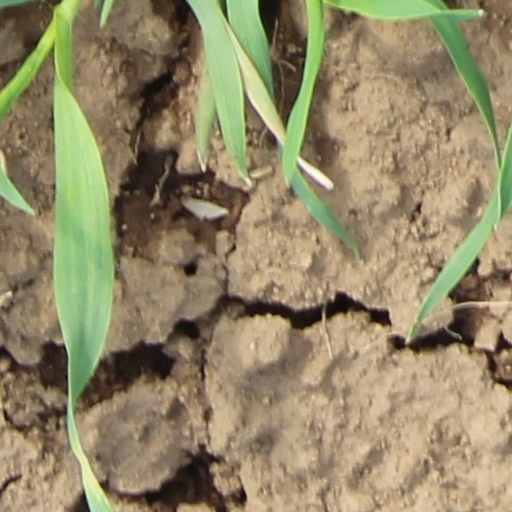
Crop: wheat